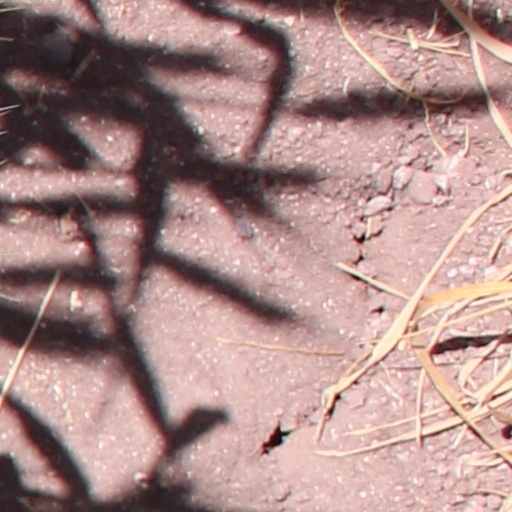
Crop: wheat